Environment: real
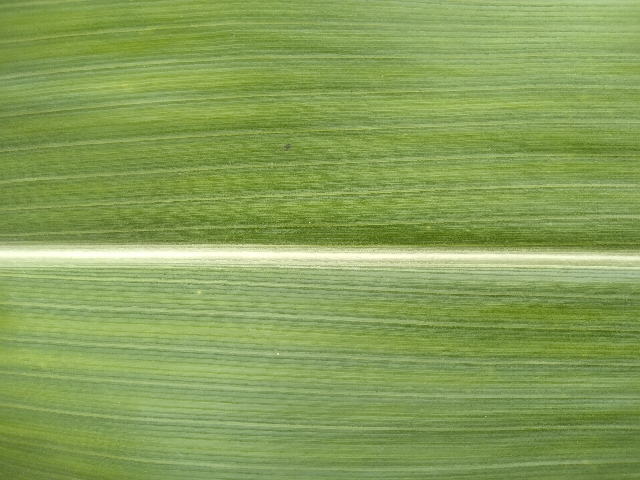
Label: healthy